Sky position (RA, Dec in degrees): 133.547, 11.387
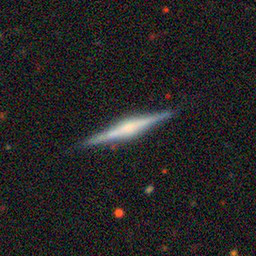
Galaxy morphology: Edge-on Galaxies with Bulge